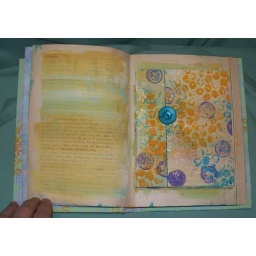
accordion style sign in book at right folded.not sure what to write on the opposite page yet . . .